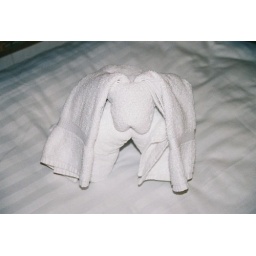
Our towel animals in our room.